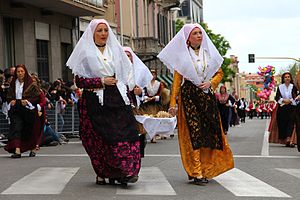
San Giovanni Suergiu
San Giovanni Suergiu er en by og en kommune i provinsen Sud Sardegna i regionen Sardinien i Italien. Byen ligger i 16 meters højde og har 6.055 indbyggere. Kommunen har et areal på 72,37 km² og grænser til kommunerne Carbonia, Giba, Portoscuso, Sant'Antioco og Tratalias.